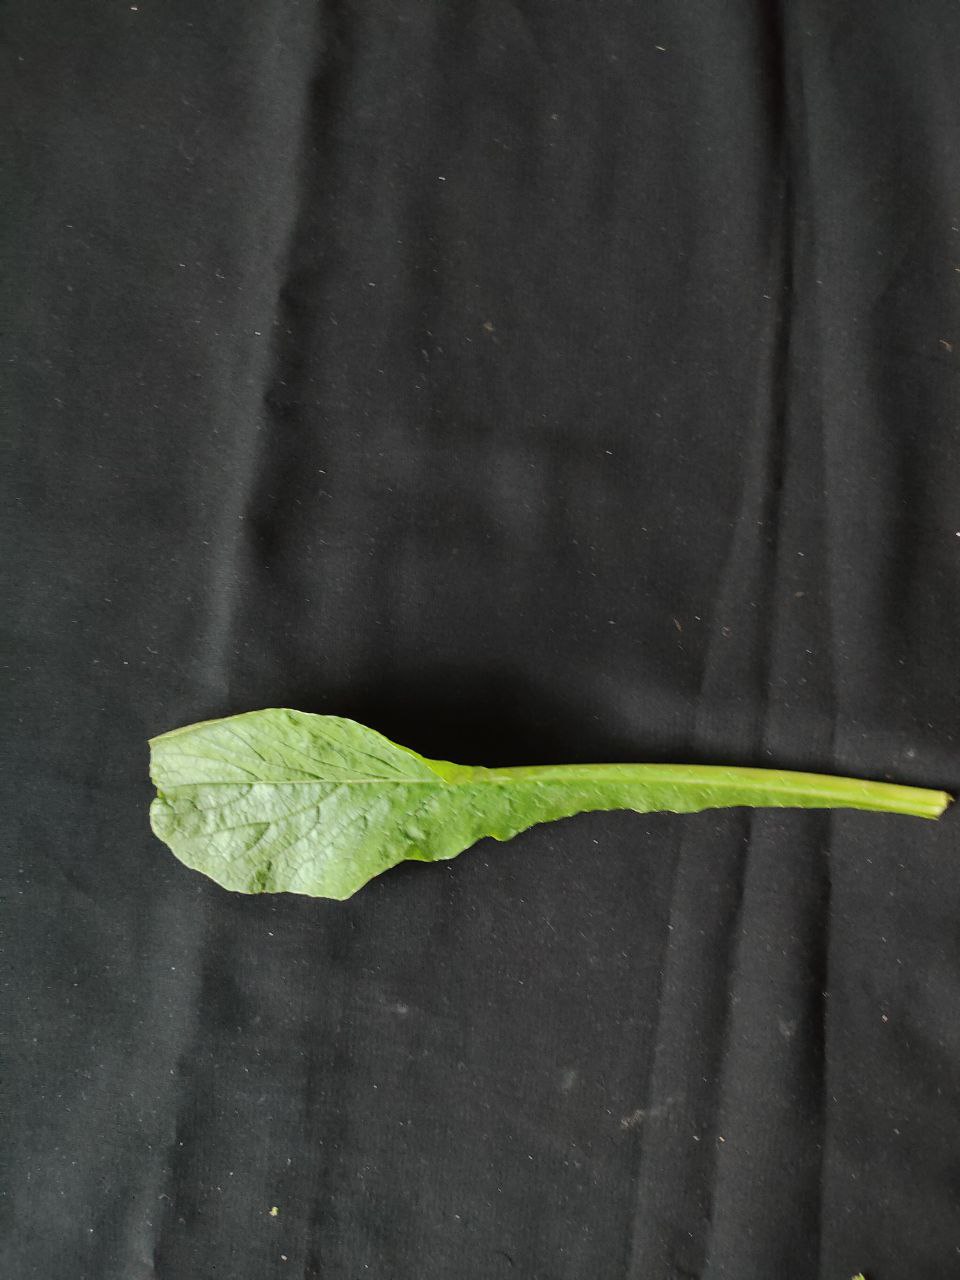
Label: Fresh leaf